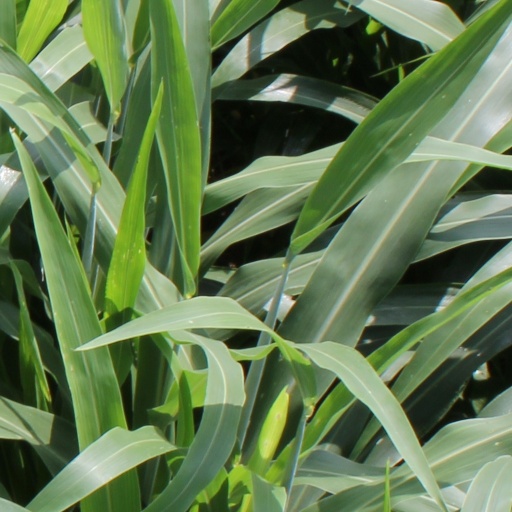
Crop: sorghum